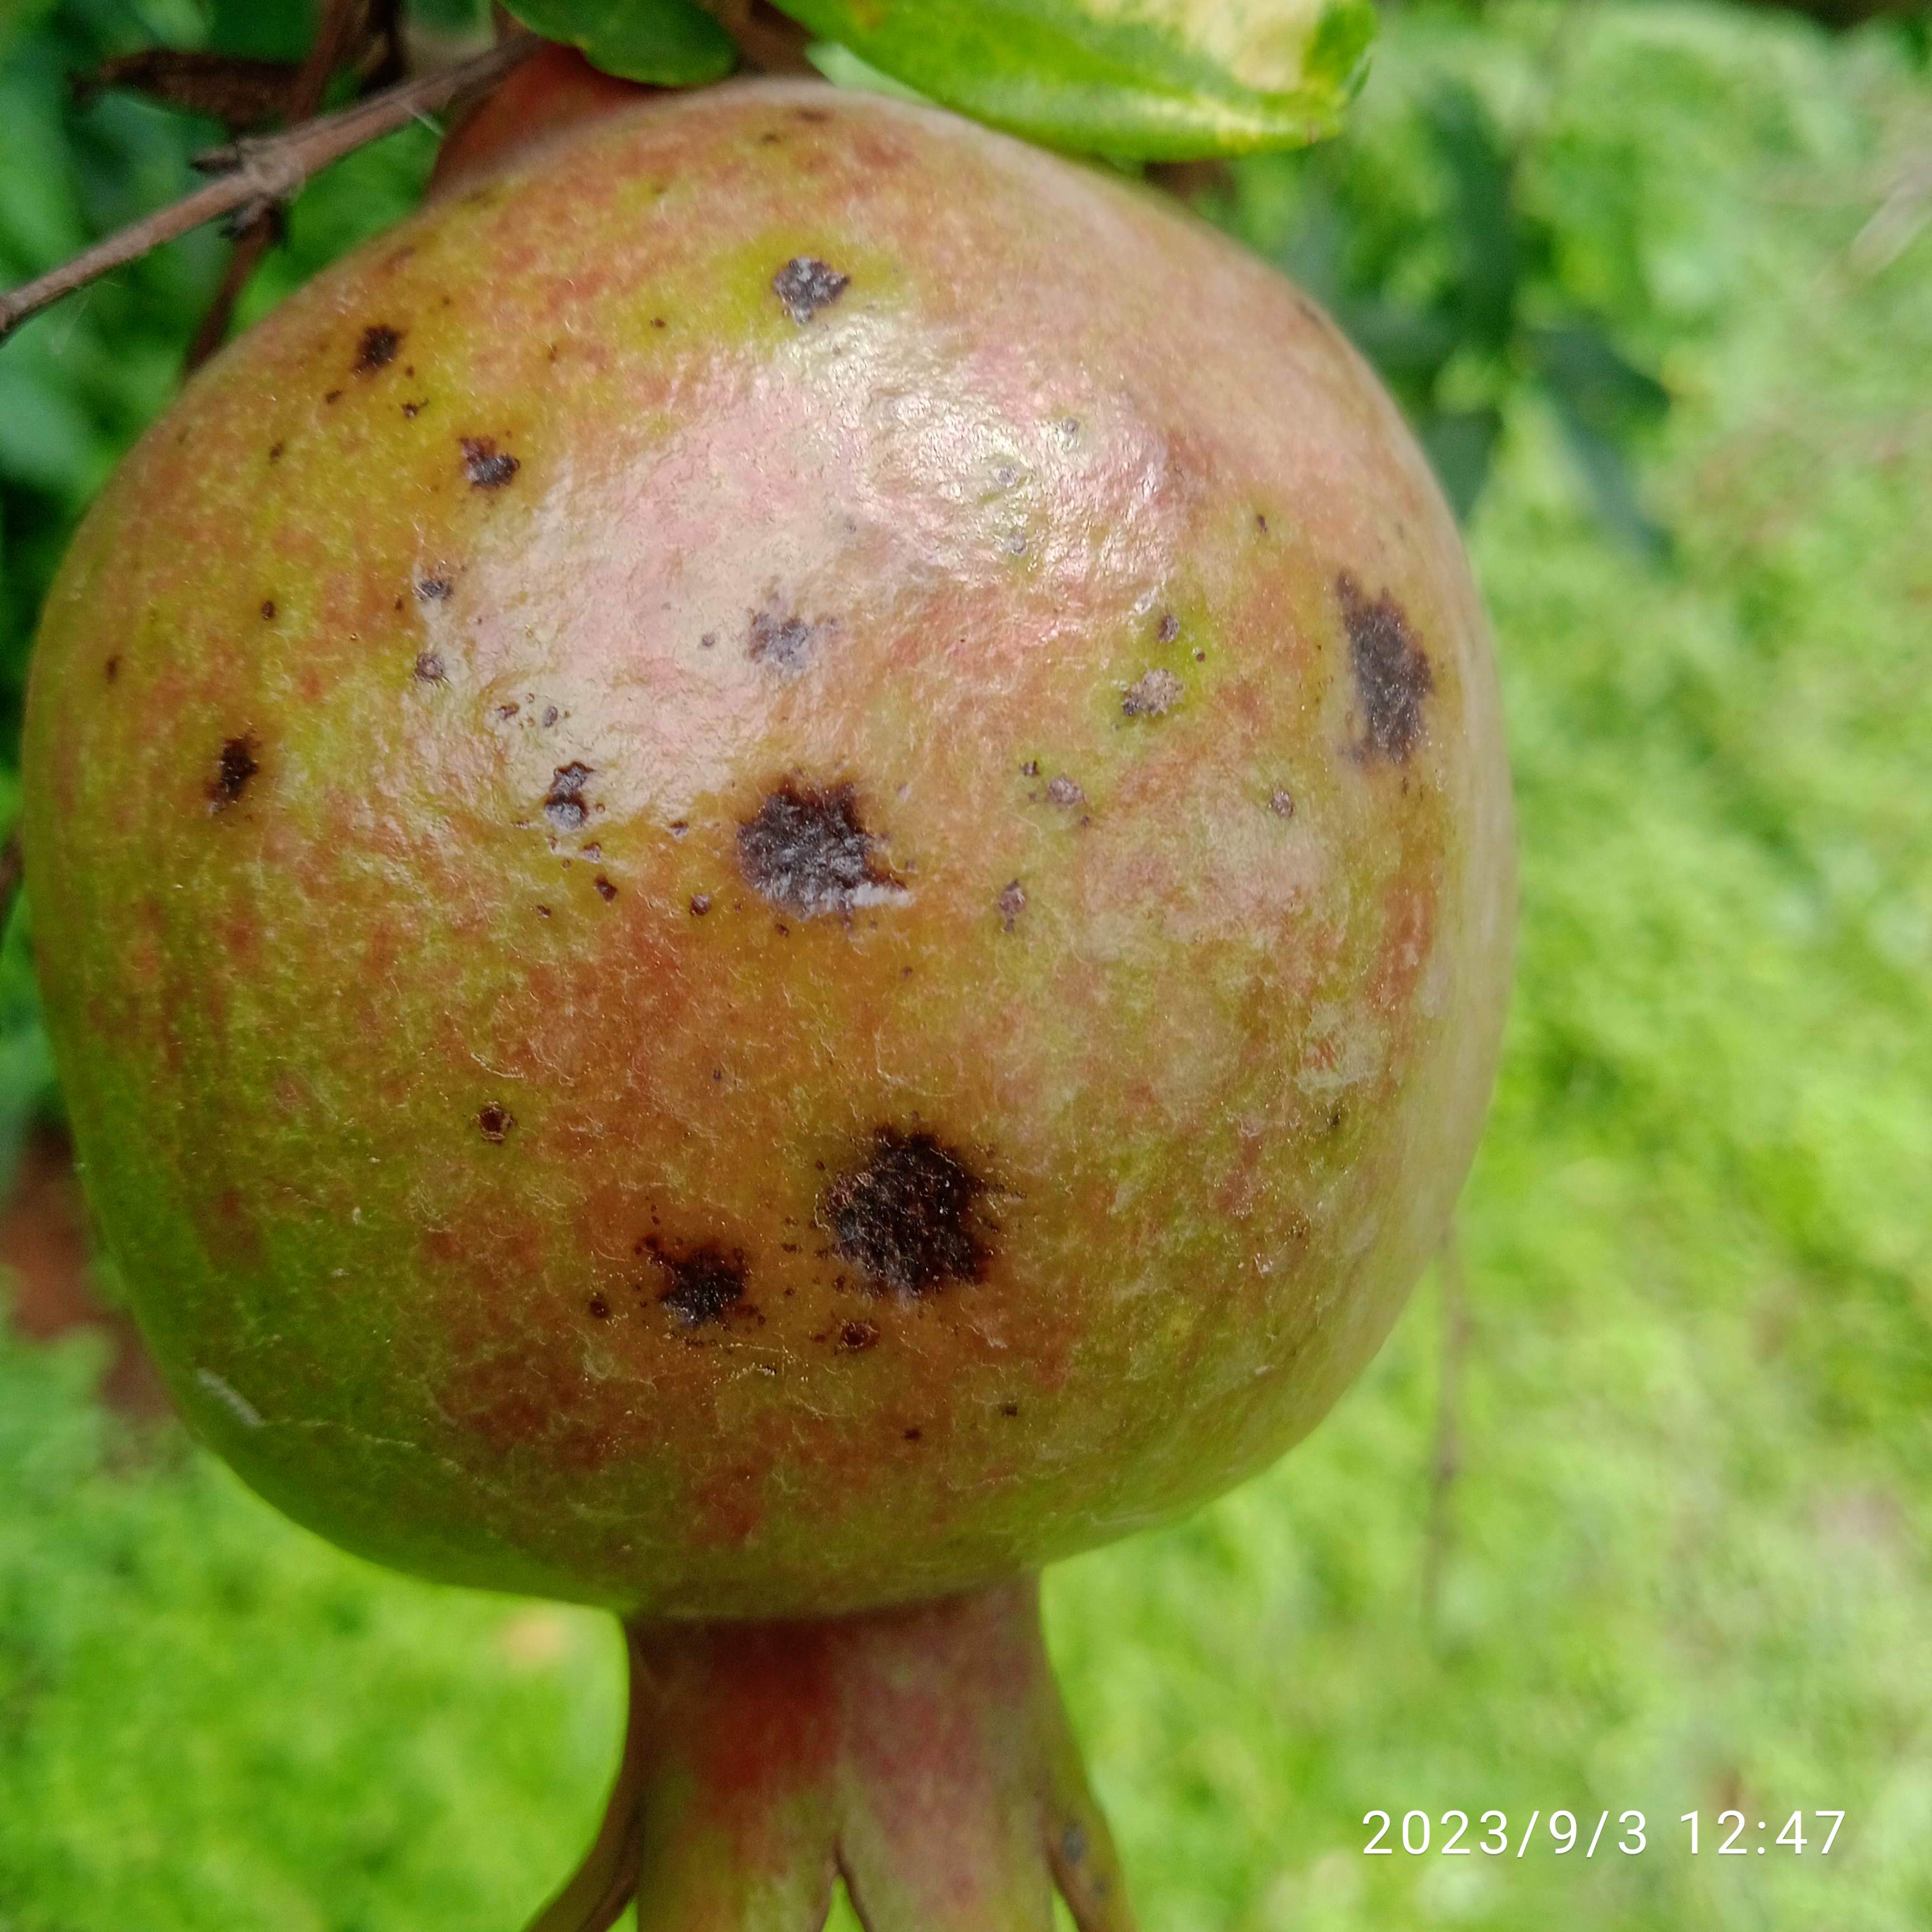
Label: Anthracnose